Chalcis

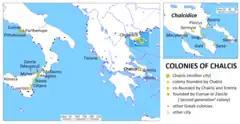
Colonies of ancient Chalcis

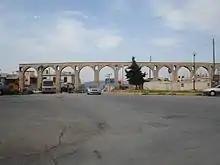
View of the ancient Roman aqueduct

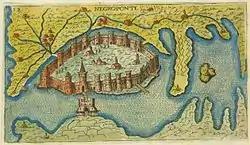
Venetian map of Chalcis (Negroponte) (1597).

The earliest recorded mention of Chalcis is in the Iliad, where it is mentioned in the same line as its rival Eretria. It is also documented that the ships set for the Trojan War gathered at Aulis, the south bank of the strait near the city. Chamber tombs at Trypa and Vromousa dated to the Mycenaean period were excavated by Papavasiliou in 1910. In the 8th and 7th centuries BC, colonists from Chalcis founded thirty townships on the peninsula of Chalcidice and several important cities in Magna Graecia and Sicily, such as Naxos, Rhegion, Zankle and Cumae. Its mineral produces, metal-work, purple, and pottery not only found markets among these settlements but were distributed over the Mediterranean in the ships of Corinth and Samos. The development of the city led consequently to the increase of the population and finally to the colonization with the establishment of many important cities in the West, but also in the Greek area. The first recorded settlement in the West, which paved the way for the 2nd Greek colonization, is Pithecusae on the island of Ischia, in front of Naples, from Chalcidians and Eretrians around 770 BC. The etymology of the toponym "Pithikousa" comes from the pithos (pitharia) that the first settlers had with them to transport their products. Because of the first Chalcidian settlers, the Romans initially called all Greeks "Chalcidians", as they were the first Greeks they came into contact with.A few years later, the Chalcidian Antimnestos founds Rigio in 730-720 BC. and Crataimenis' fellow-citizen Zagli (later Messina) in 730 BC, thus wanting to control the sea strait between Sicily and Italy, just as the Metropolis of Chalkida controlled the Euboean gulfs. In the 8th century BC the increase in trade between the Chalkidian colonies in lower Italy and Sicily with the local populations resulted in the spread of the Chalkidic alphabet among the most ancient inhabitants of the peninsula. The Etruscans took this alphabet and appropriated it so that they too could express themselves in writing. Over the centuries the Romans renamed it 'Latin'.So today, at least eight letters of all Latin-derived languages are the same as their ancient Euboic counterparts. They are C, D, F, P, R, S and X (pronounced ks). The transmission of the Chalkidic alphabet to the west is the most important cultural contribution of ancient Chalkida to the world culture.